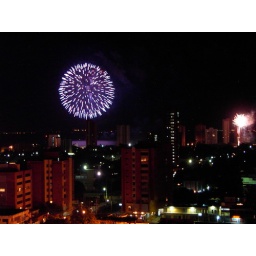
Fireworks seen from the roof of my building in Maracaibo, New Year's 2006.